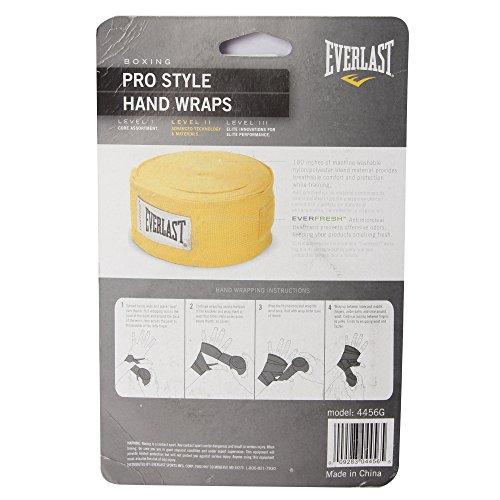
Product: Everlast Professional Hand Wraps
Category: Sports & Outdoors | Sports & Fitness | Other Sports | Martial Arts | Protective Gear | Hand Wraps
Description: Great Condition.
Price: $6.99 - $155.38
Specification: Shipping Weight: 1 pounds (View shipping rates and policies)|Domestic Shipping: Item can be shipped within U.S.|International Shipping: This item is not eligible for international shipping.  Learn More|ASIN: B003U3H872|Item model number: 445-PH|    #3    in Martial Arts Hand Wraps